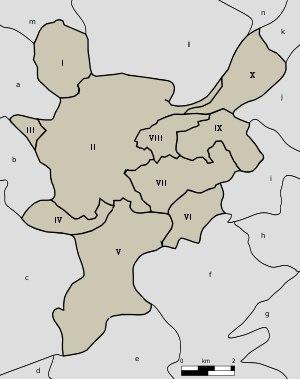
Liège, aussi surnommée « La Cité ardente », est une ville francophone de l'est de la Belgique. Elle est le chef-lieu de la province de Liège et la capitale économique de la Wallonie. De 972 à 1795, elle fut la capitale de la Principauté de Liège. Du VIIIᵉ au XVIᵉ siècle, elle fut le siège du vaste évêché de Liège, héritier de la Civitas Tungrorum.